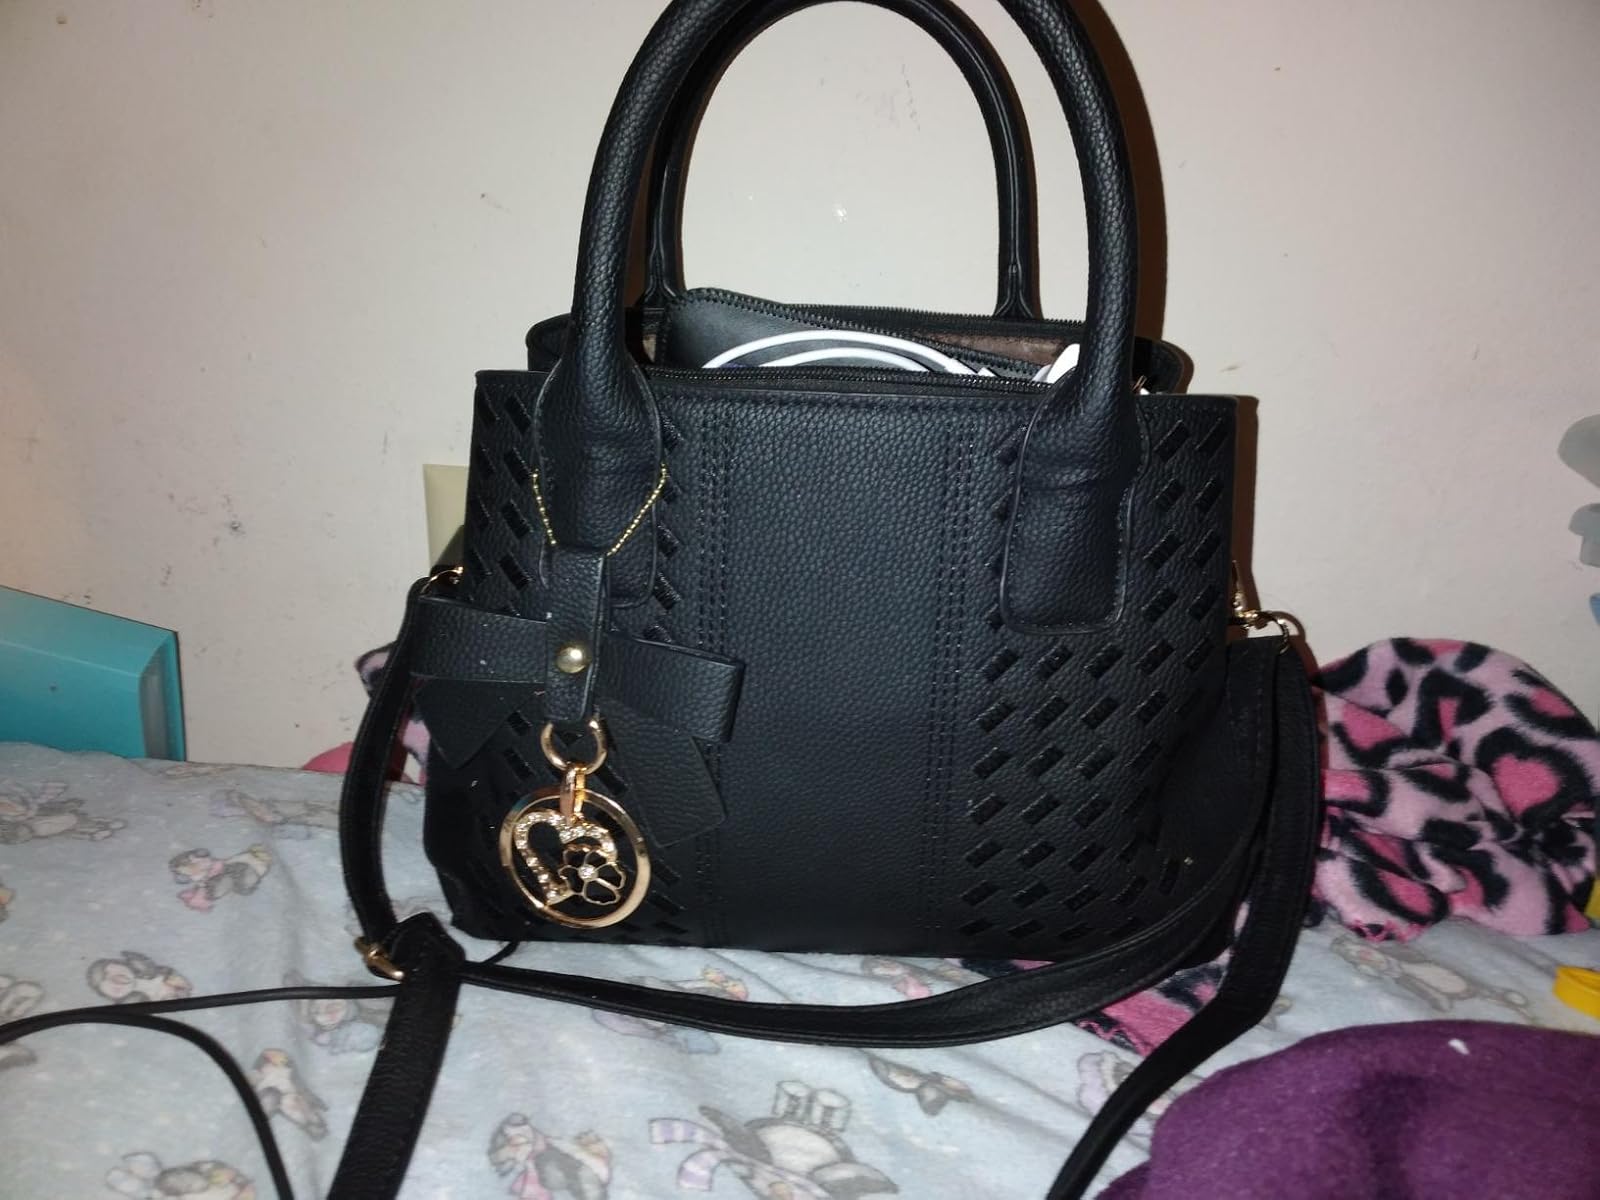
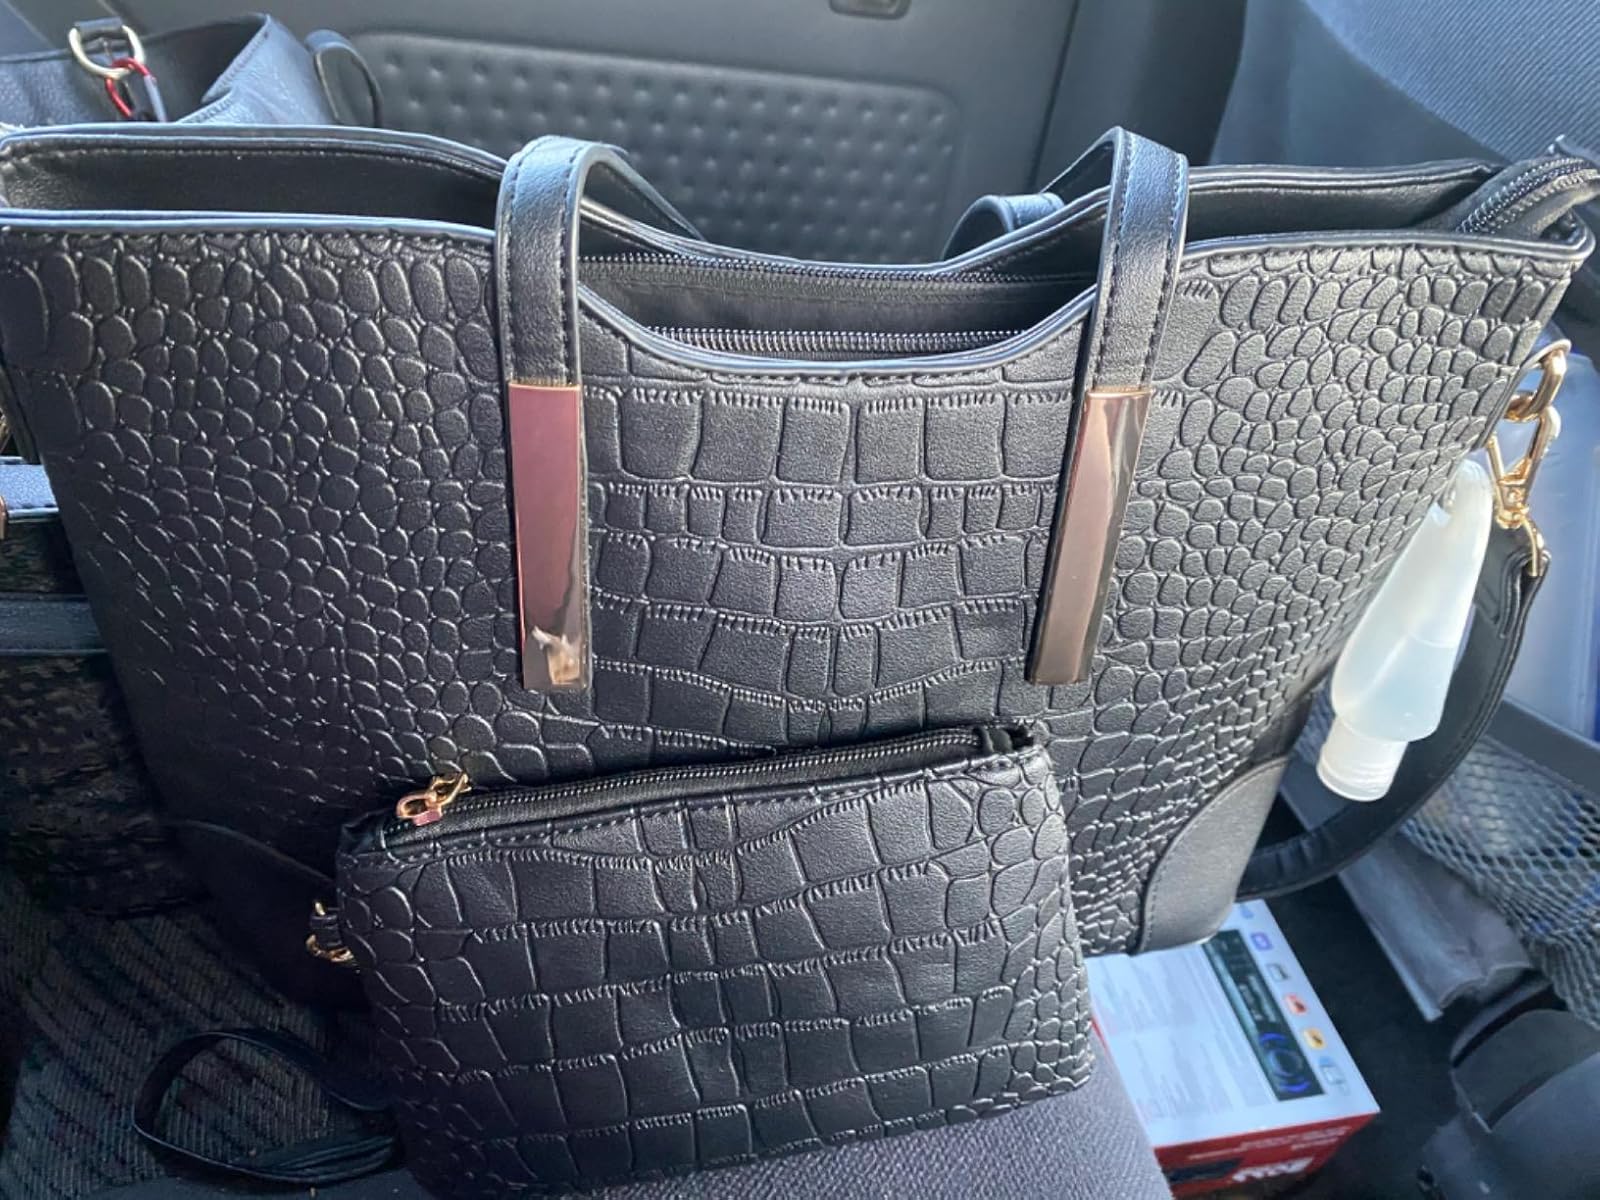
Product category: accessories_handbag
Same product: no